Museo de la Arquitectura Ponceña

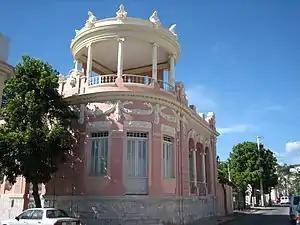
Museo de la Arquitectura Ponceña

The Museo de la Arquitectura Ponceña (Museum of Ponce Architecture) is an architecture museum housed at the Casa Wiechers-Villaronga, in Ponce, Puerto Rico. It is preserves the history of the architectural styles of Ponce and Puerto Rico. The Casa Wiechers-Villaronga was acquired and restored by the Institute of Puerto Rican Culture. The museum is located in the Ponce Historic Zone. The historic house was designed and built in 1912 by Alfredo B. Wiechers. The house that is home to this architecture museum is itself an example of the architectural history of the city. The museum is housed at the historic Casa Wiechers-Villaronga.